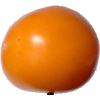
Label: Tomato Yellow 1